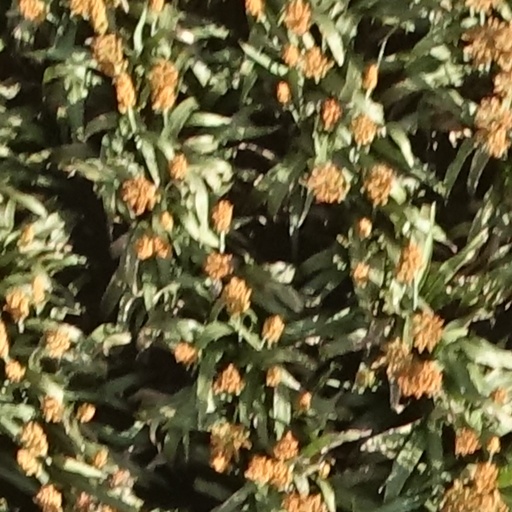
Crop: sorghum